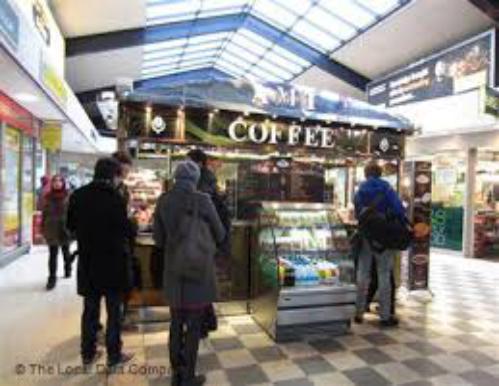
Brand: AMT Coffee
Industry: Food